History of Bulgaria

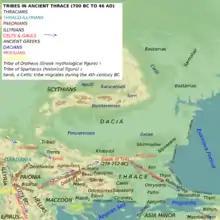
Tribes in Thrace. Celtic peoples, including the Gauls of Tylis, are labelled in red

In 298 BC, Celtic tribes reached what is today Bulgaria and clashed with the forces of Macedonian king Cassander on Mount Haemos (Stara Planina). The Macedonians won the battle, but that did not stop the Celtic advancement. Many Thracian communities, weakened by the Macedonian occupation, fell under Celtic dominance.